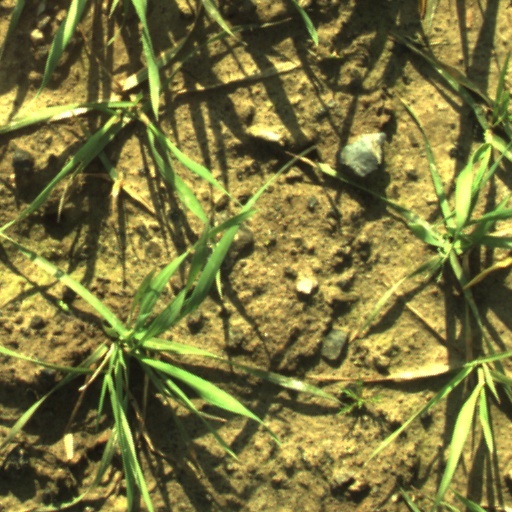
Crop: wheat